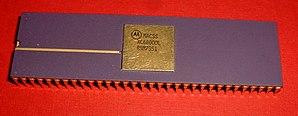
Apparu en 1979, le Motorola 68000 est un microprocesseur CISC 16/32 bits développé par Motorola. C'est le premier de la famille de microprocesseurs souvent appelée m68k ou 680x0, qui comprend notamment les microprocesseurs Motorola 68010, Motorola 68020, Motorola 68030, Motorola 68040 et Motorola 68060. Le nom du 68000 vient à la fois de la continuité avec la famille de microprocesseurs Motorola 6800 et du nombre de transistors qu'il contient, un peu plus de 68 000.